Patrick J. Adams

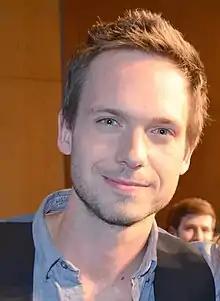
Adams at an event for "Suits" in 2013

Patrick Johannes Adams (born August 27, 1981) is a Canadian-American actor. He is known for playing Mike Ross, a college dropout turned unlicensed lawyer, in the USA Network legal drama series "Suits" (2011–2019). His performance earned him a nomination in 2012 for the Screen Actors Guild Award for Outstanding Performance by a Male Actor in a Drama Series.